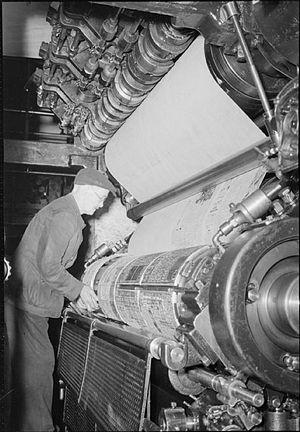
La stéréotypie est une technique de fabrication de formes imprimantes en relief, en vue